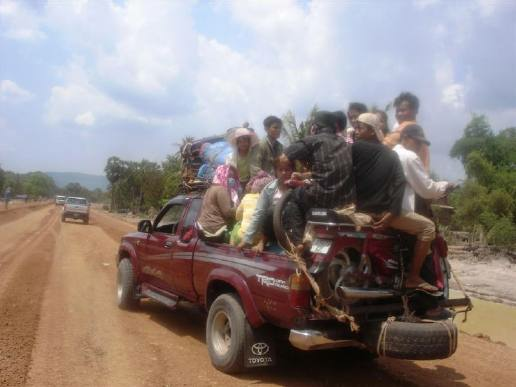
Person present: Yes